Joker (2019 film)

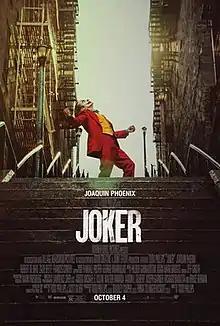
Theatrical release poster

Joker is a 2019 American psychological thriller film directed by Todd Phillips from a screenplay he co-wrote with Scott Silver. Based on DC Comics characters, it stars Joaquin Phoenix and provides an alternative origin story for the Joker. The film follows Arthur Fleck, a struggling clown and aspiring stand-up comedian whose descent into mental illness and nihilism inspires a violent countercultural revolution against the wealthy in a decaying Gotham City. Robert De Niro, Zazie Beetz, and Frances Conroy appear in supporting roles. Distributed by Warner Bros. Pictures, "Joker" was produced by Warner Bros. Pictures and DC Films in association with Village Roadshow Pictures, Bron Creative and Joint Effort.